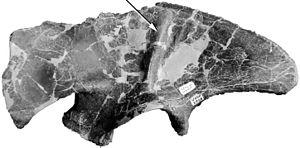
Stokesosaurus est un genre éteint de dinosaure théropode de la famille des Stokesosauridae. Ce dinosaure de taille moyenne a vécu au Jurassique supérieur dans l'ouest du continent nord-américain. Ses fossiles sont connus en Utah au Colorado et au Wyoming.